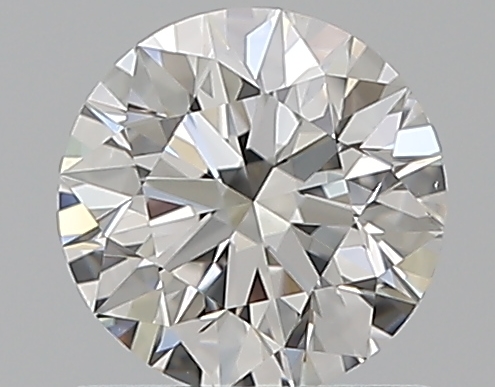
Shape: round
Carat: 0.8
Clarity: VS1
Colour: F
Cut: EX
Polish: EX
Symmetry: EX
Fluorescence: N
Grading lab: GIA
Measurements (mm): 5.9 x 5.94 x 3.72